University of Pisa

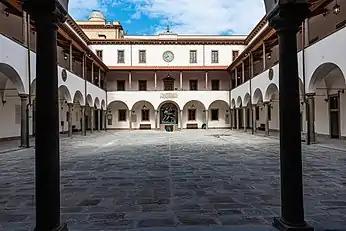
Palazzo della Sapienza's courtyard

The University of Pisa was officially founded in 1343, although various scholars place its origins in the 11th century. It is certain, however, that from the middle of the 12th century Pisa had a “Universitas” in the original sense of the word, that is, a group of students who gathered around masters. It was during this period that Leonardo Fibonacci was born and worked. He was one of the greatest mathematicians in history who, through his work, synthesized the spirit and processes of Greek geometry and the tools of Arabic mathematics for the first time in Europe.